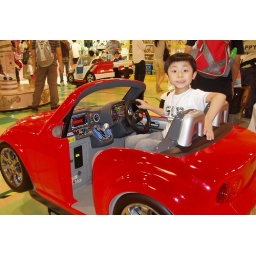
wild boy in a racing car